Question: Please indicate a possible affordance area of baseball bat that can be used for holding
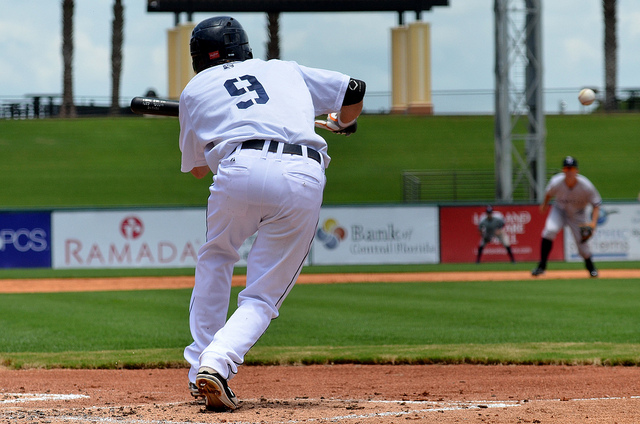
Answer: [321.5, 109, 363.5, 135]